AgriProtein

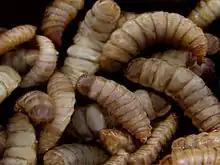
Black soldier fly larvae

Currently, AgriProtein breeds black soldier fly larvae on food waste from a variety of sources including restaurants and supermarkets. After they pupate, the larvae are processed into MagMeal - a sustainable, high quality protein that can be fed to all monogastric animals such as chickens, pigs, fish and pets. The company also produces an oil (MagOil) that can be used in aquaculture and pet food. MagOil is an alternative to less-sustainable oils such as palm oil. The company also produces an organic soil conditioning product called MagSoil.